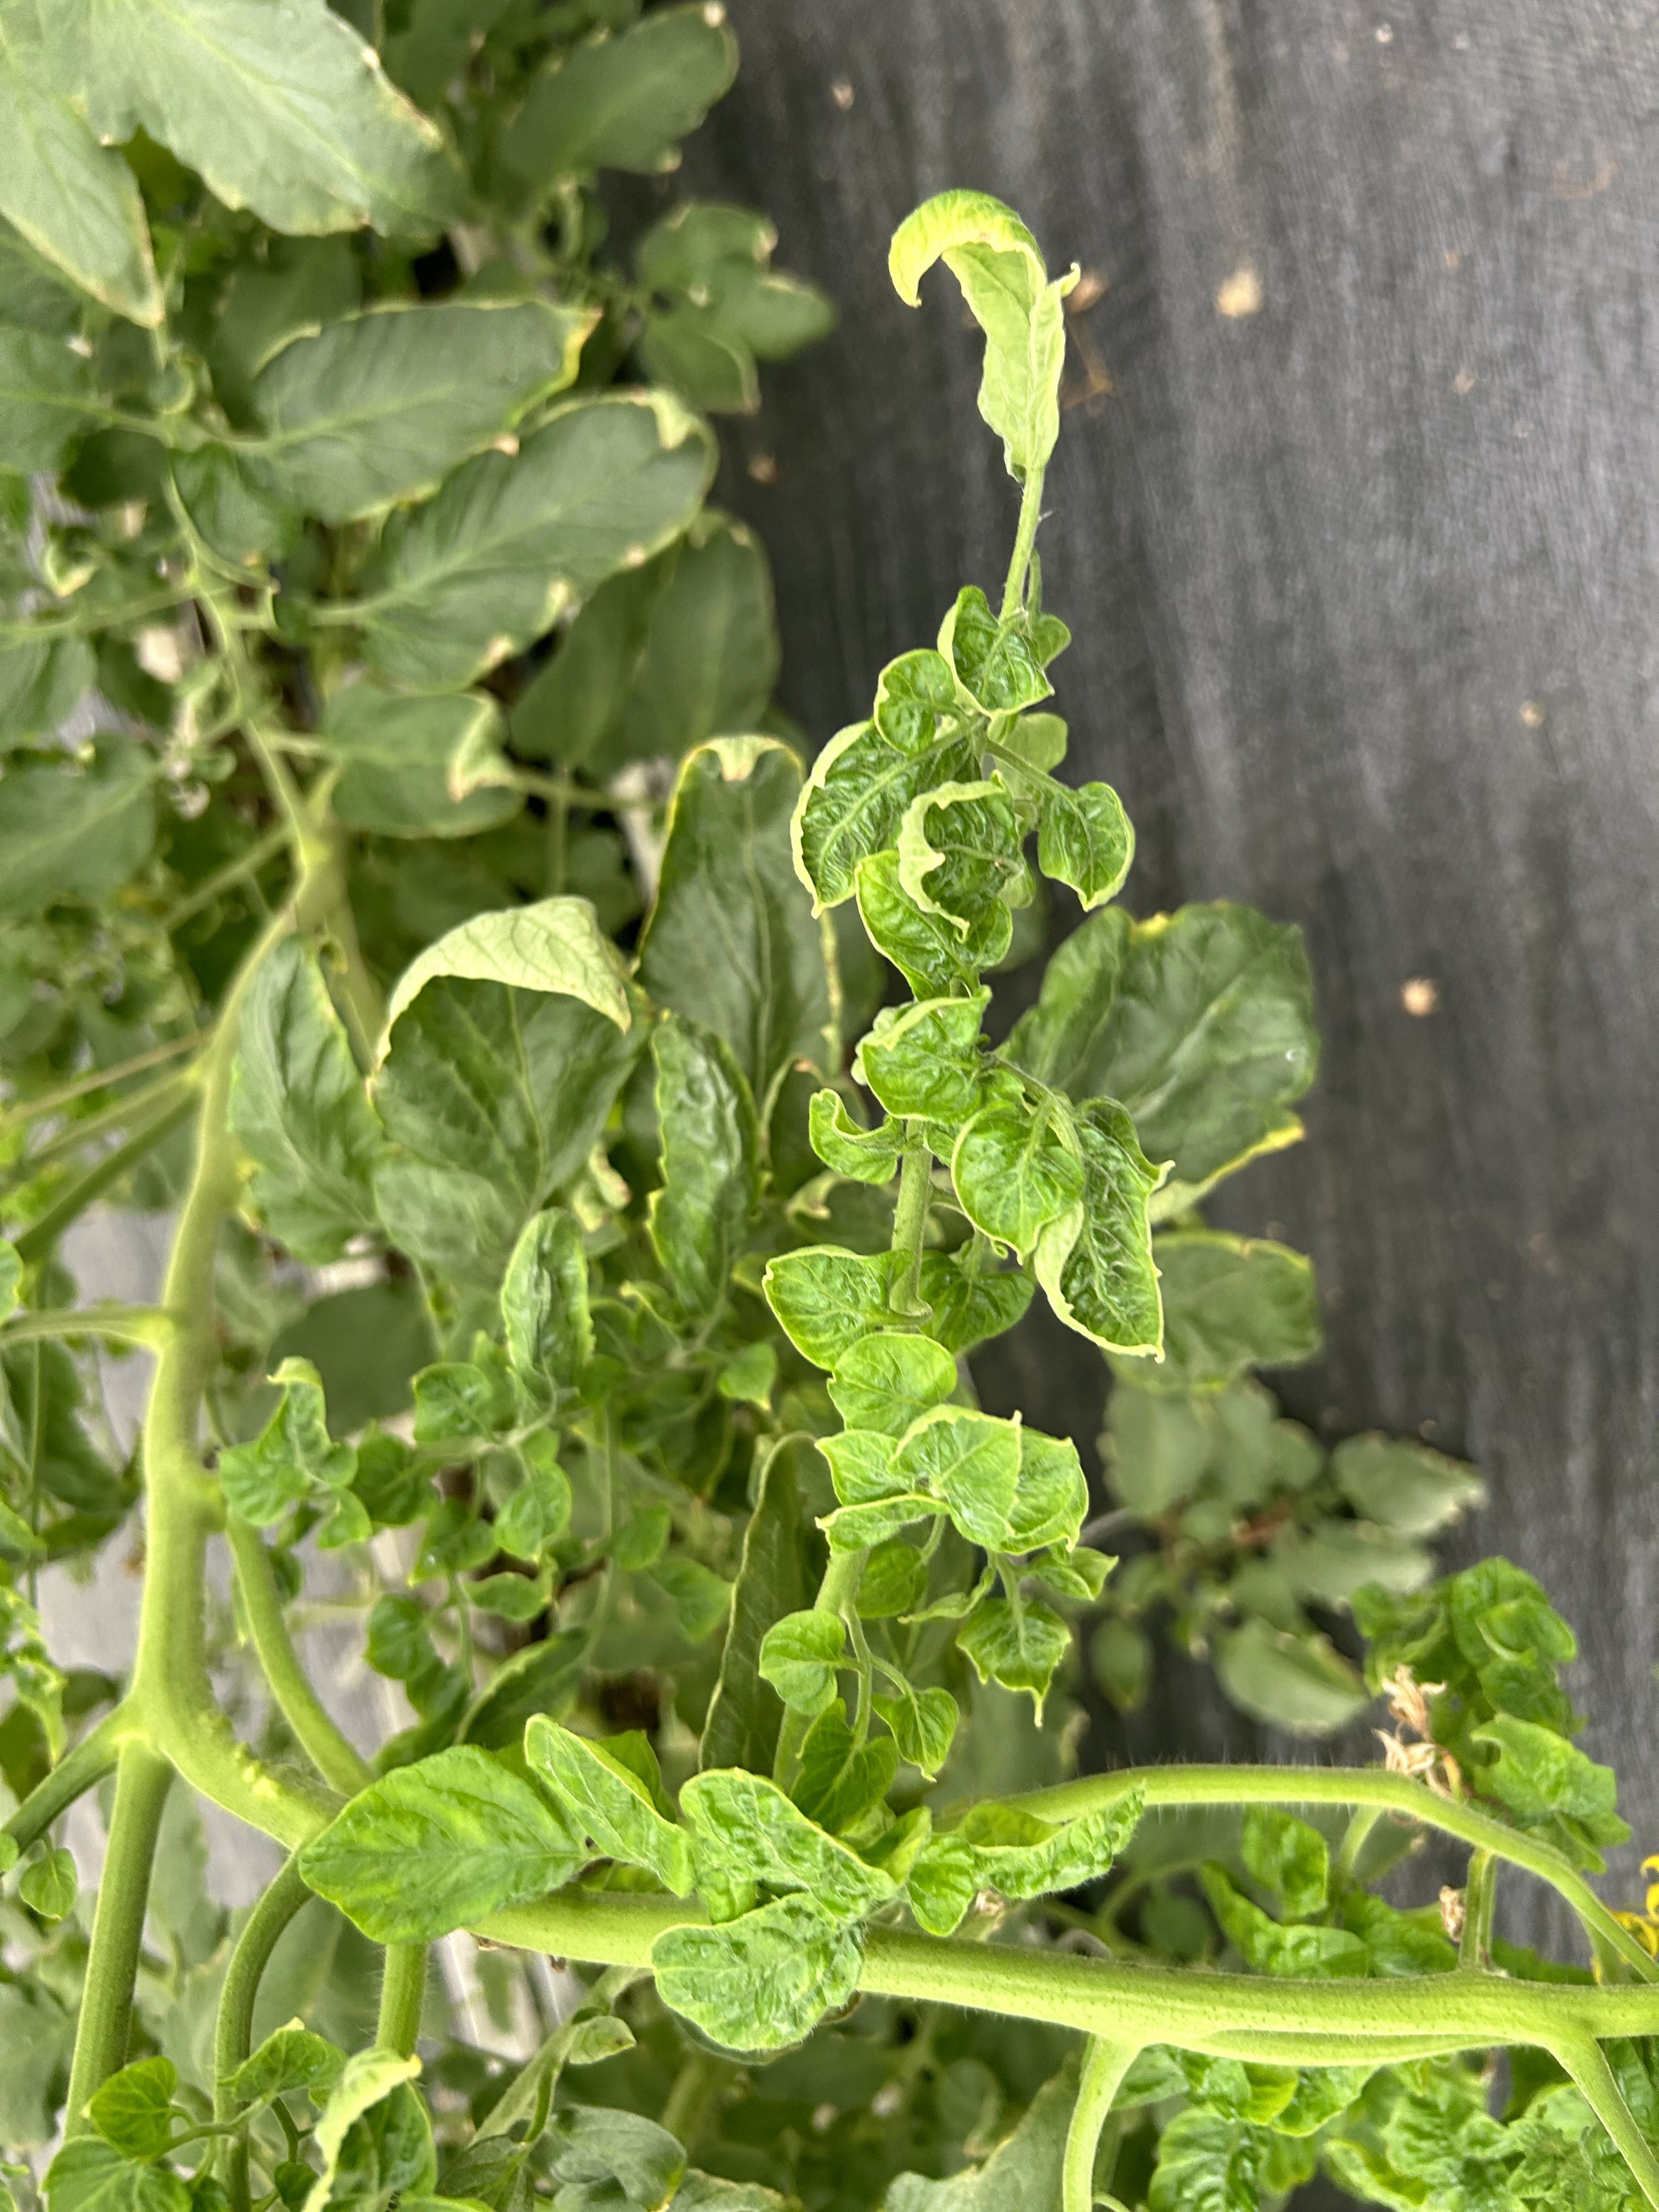
Disease: Viral